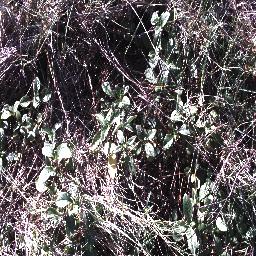
Label: negative